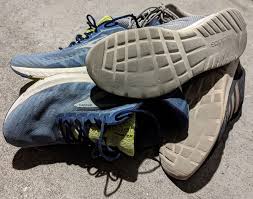
Waste category: shoes